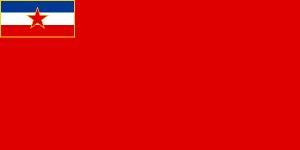
La Ligue des communistes de Bosnie-Herzégovine, ou LCB est la branche bosnienne de la Ligue des communistes de Yougoslavie, unique parti légal yougoslave entre 1945 et 1989. Elle était célèbre pour être la plus conservatrice et la moins ouverte aux réformes mettant en danger l'unité de la Yougoslavie, en raison de la diversité ethnique de sa république.